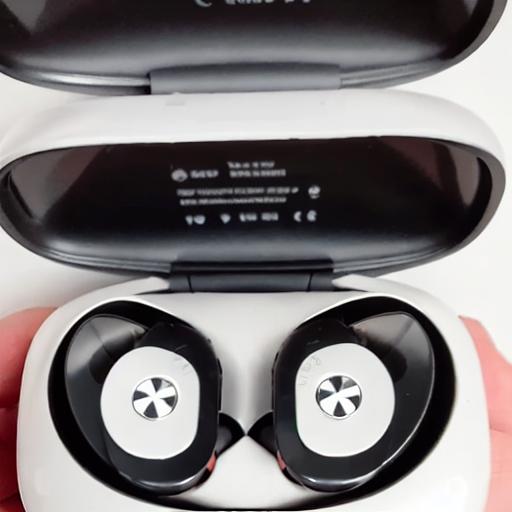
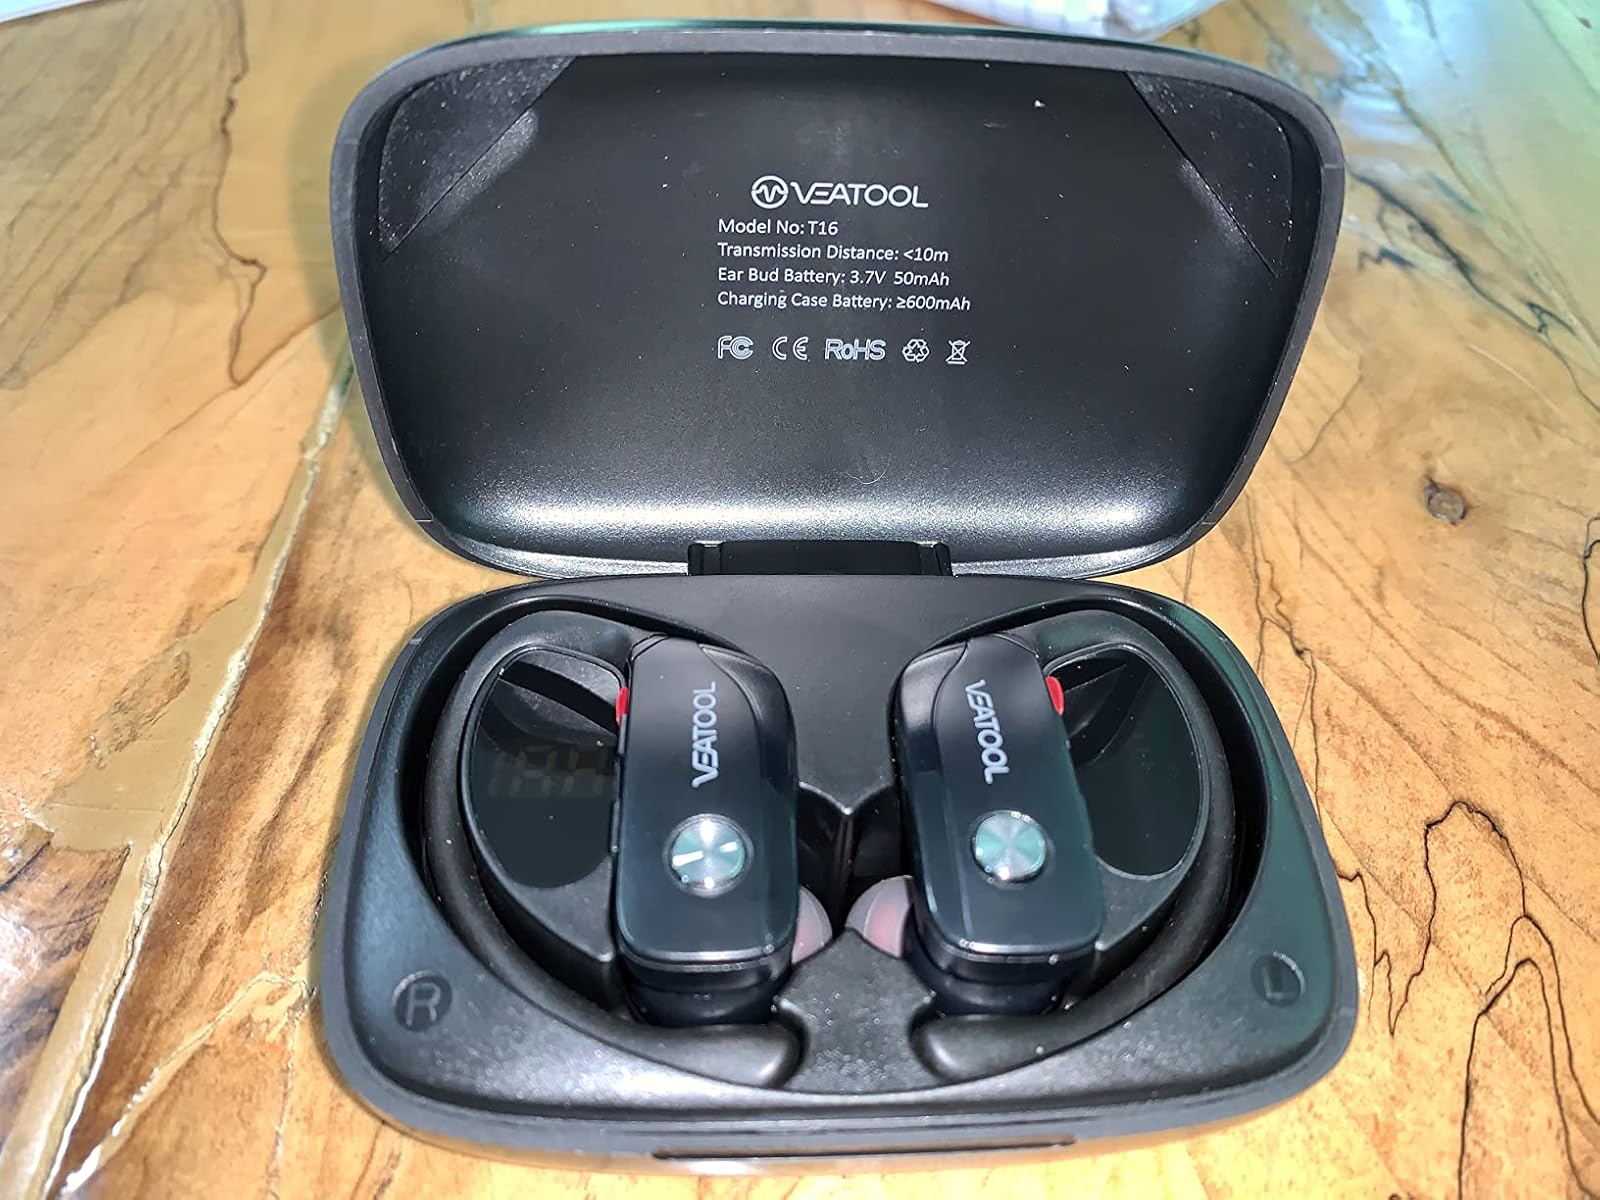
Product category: earbuds
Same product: no